Cloudscape photography

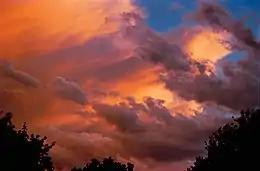
Colourful clouds

Cloudscape photography is photography of clouds or sky.